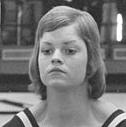
Age: 18